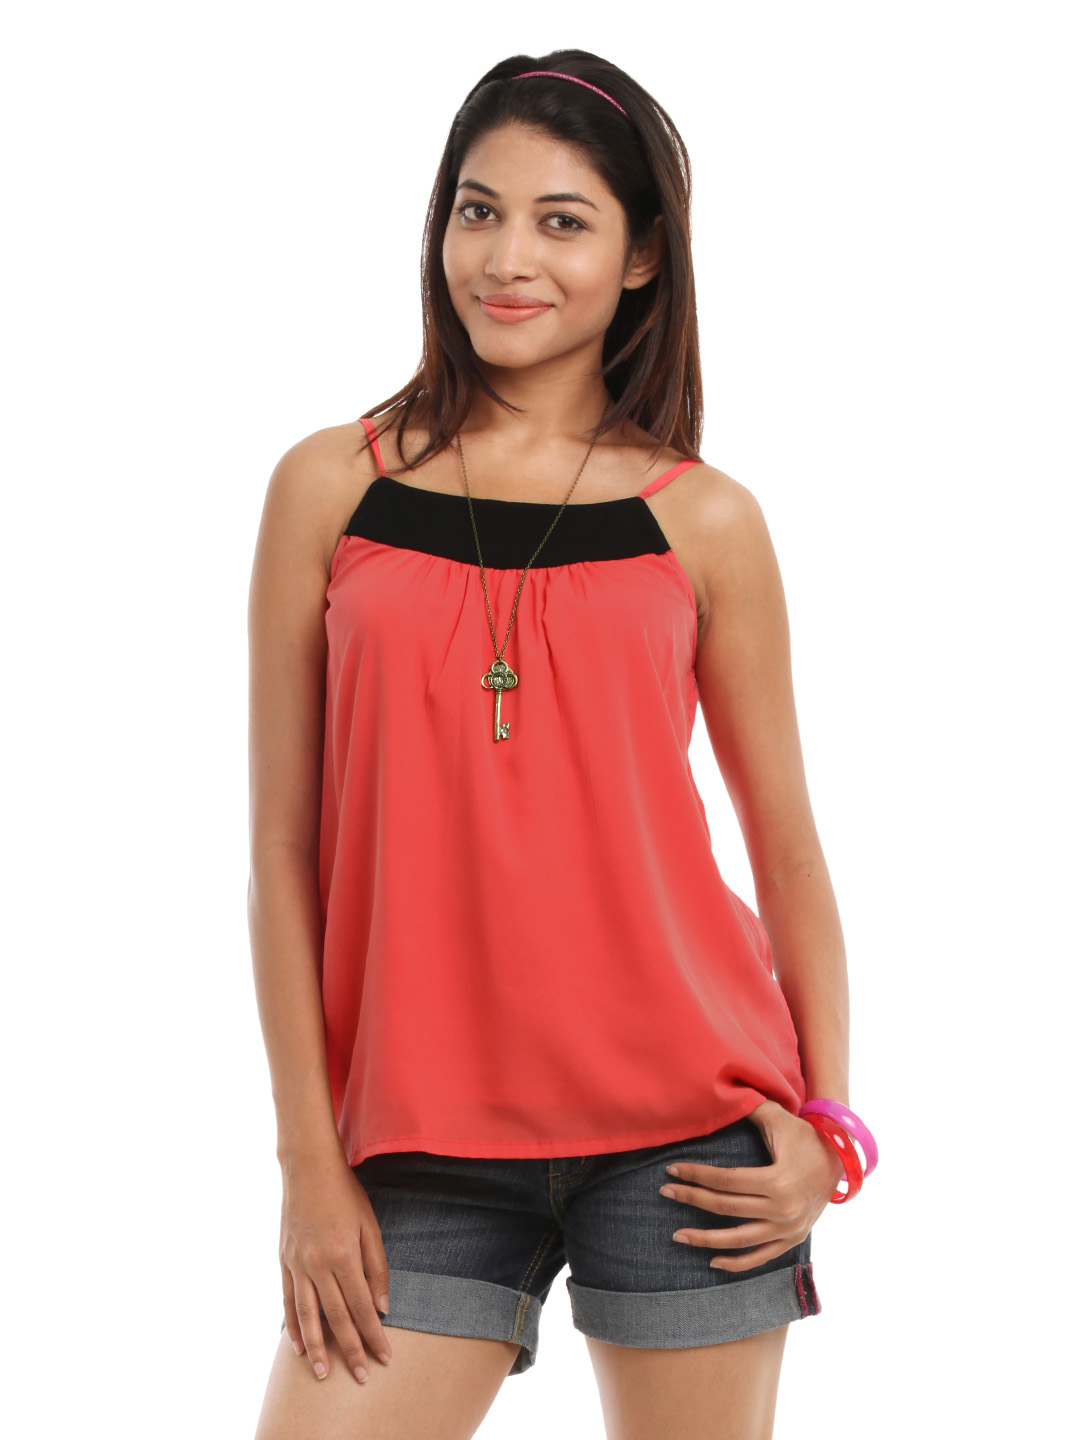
Vero Moda Women Coral Coloured Top
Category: Apparel / Topwear / Tops
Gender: Women
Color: Red
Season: Summer 2012
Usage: Casual